Brides in Love

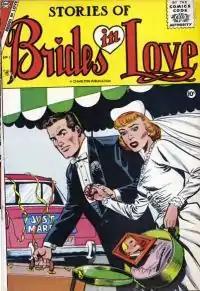
Cover to "Brides in Love" #1 (Aug. 1956).

Brides in Love (cover title Stories of Brides in Love) is a comic book series in the romance comics genre. It was published by Charlton Comics in the 1950s and 1960s. With "Brides in Love" “Charlton checked out the strength of the romance market” (for the superhero market, Charlton introduced the comic "Nature Boy").